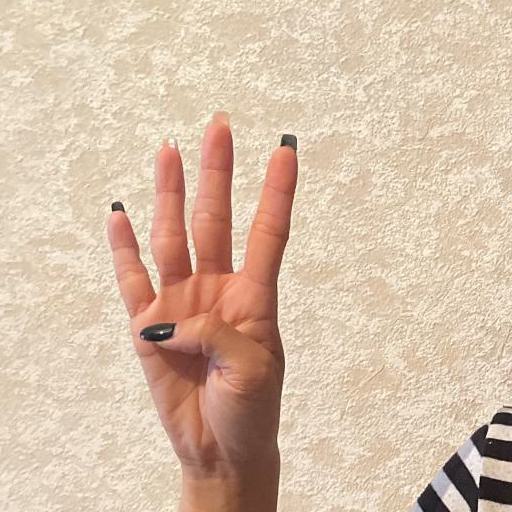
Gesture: four